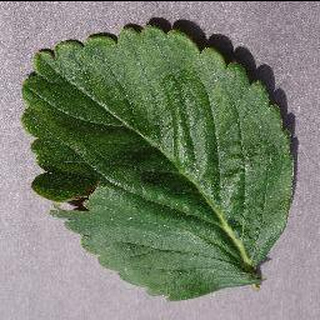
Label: healthy_strawberry